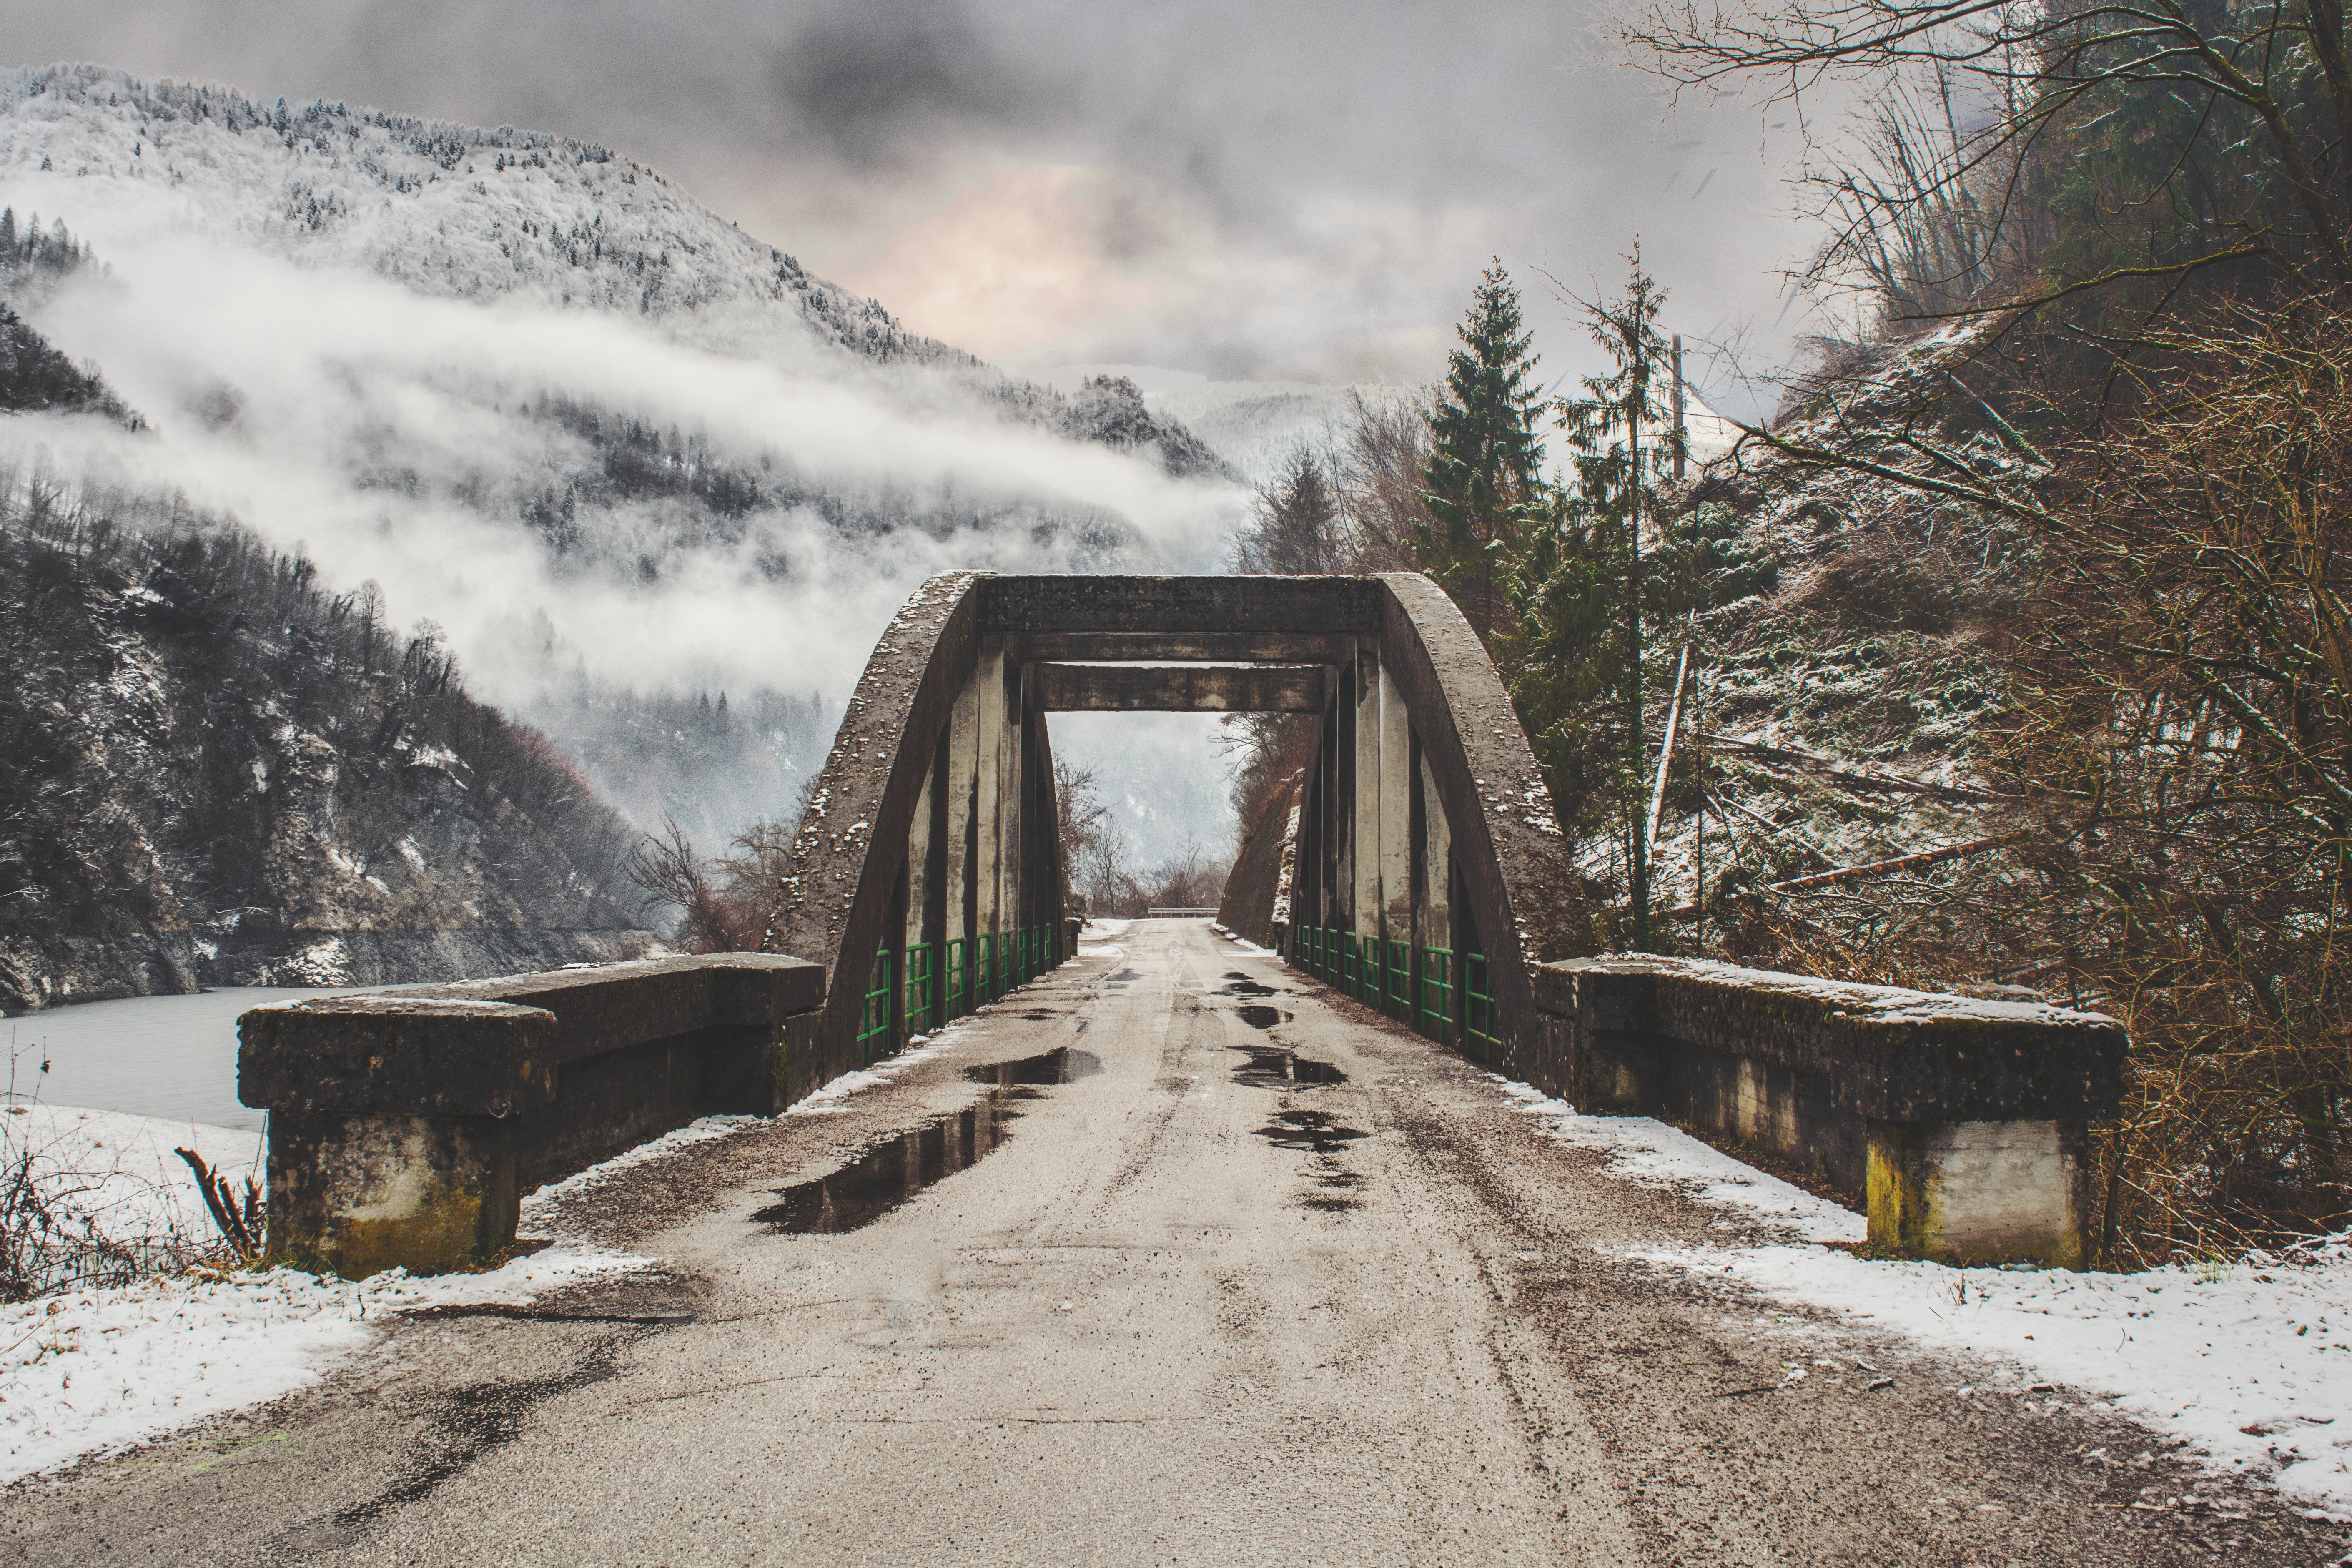
tree, mountain, snow, winter, cloud, track, road, bridge, transport, weather, season, infrastructure, rural area